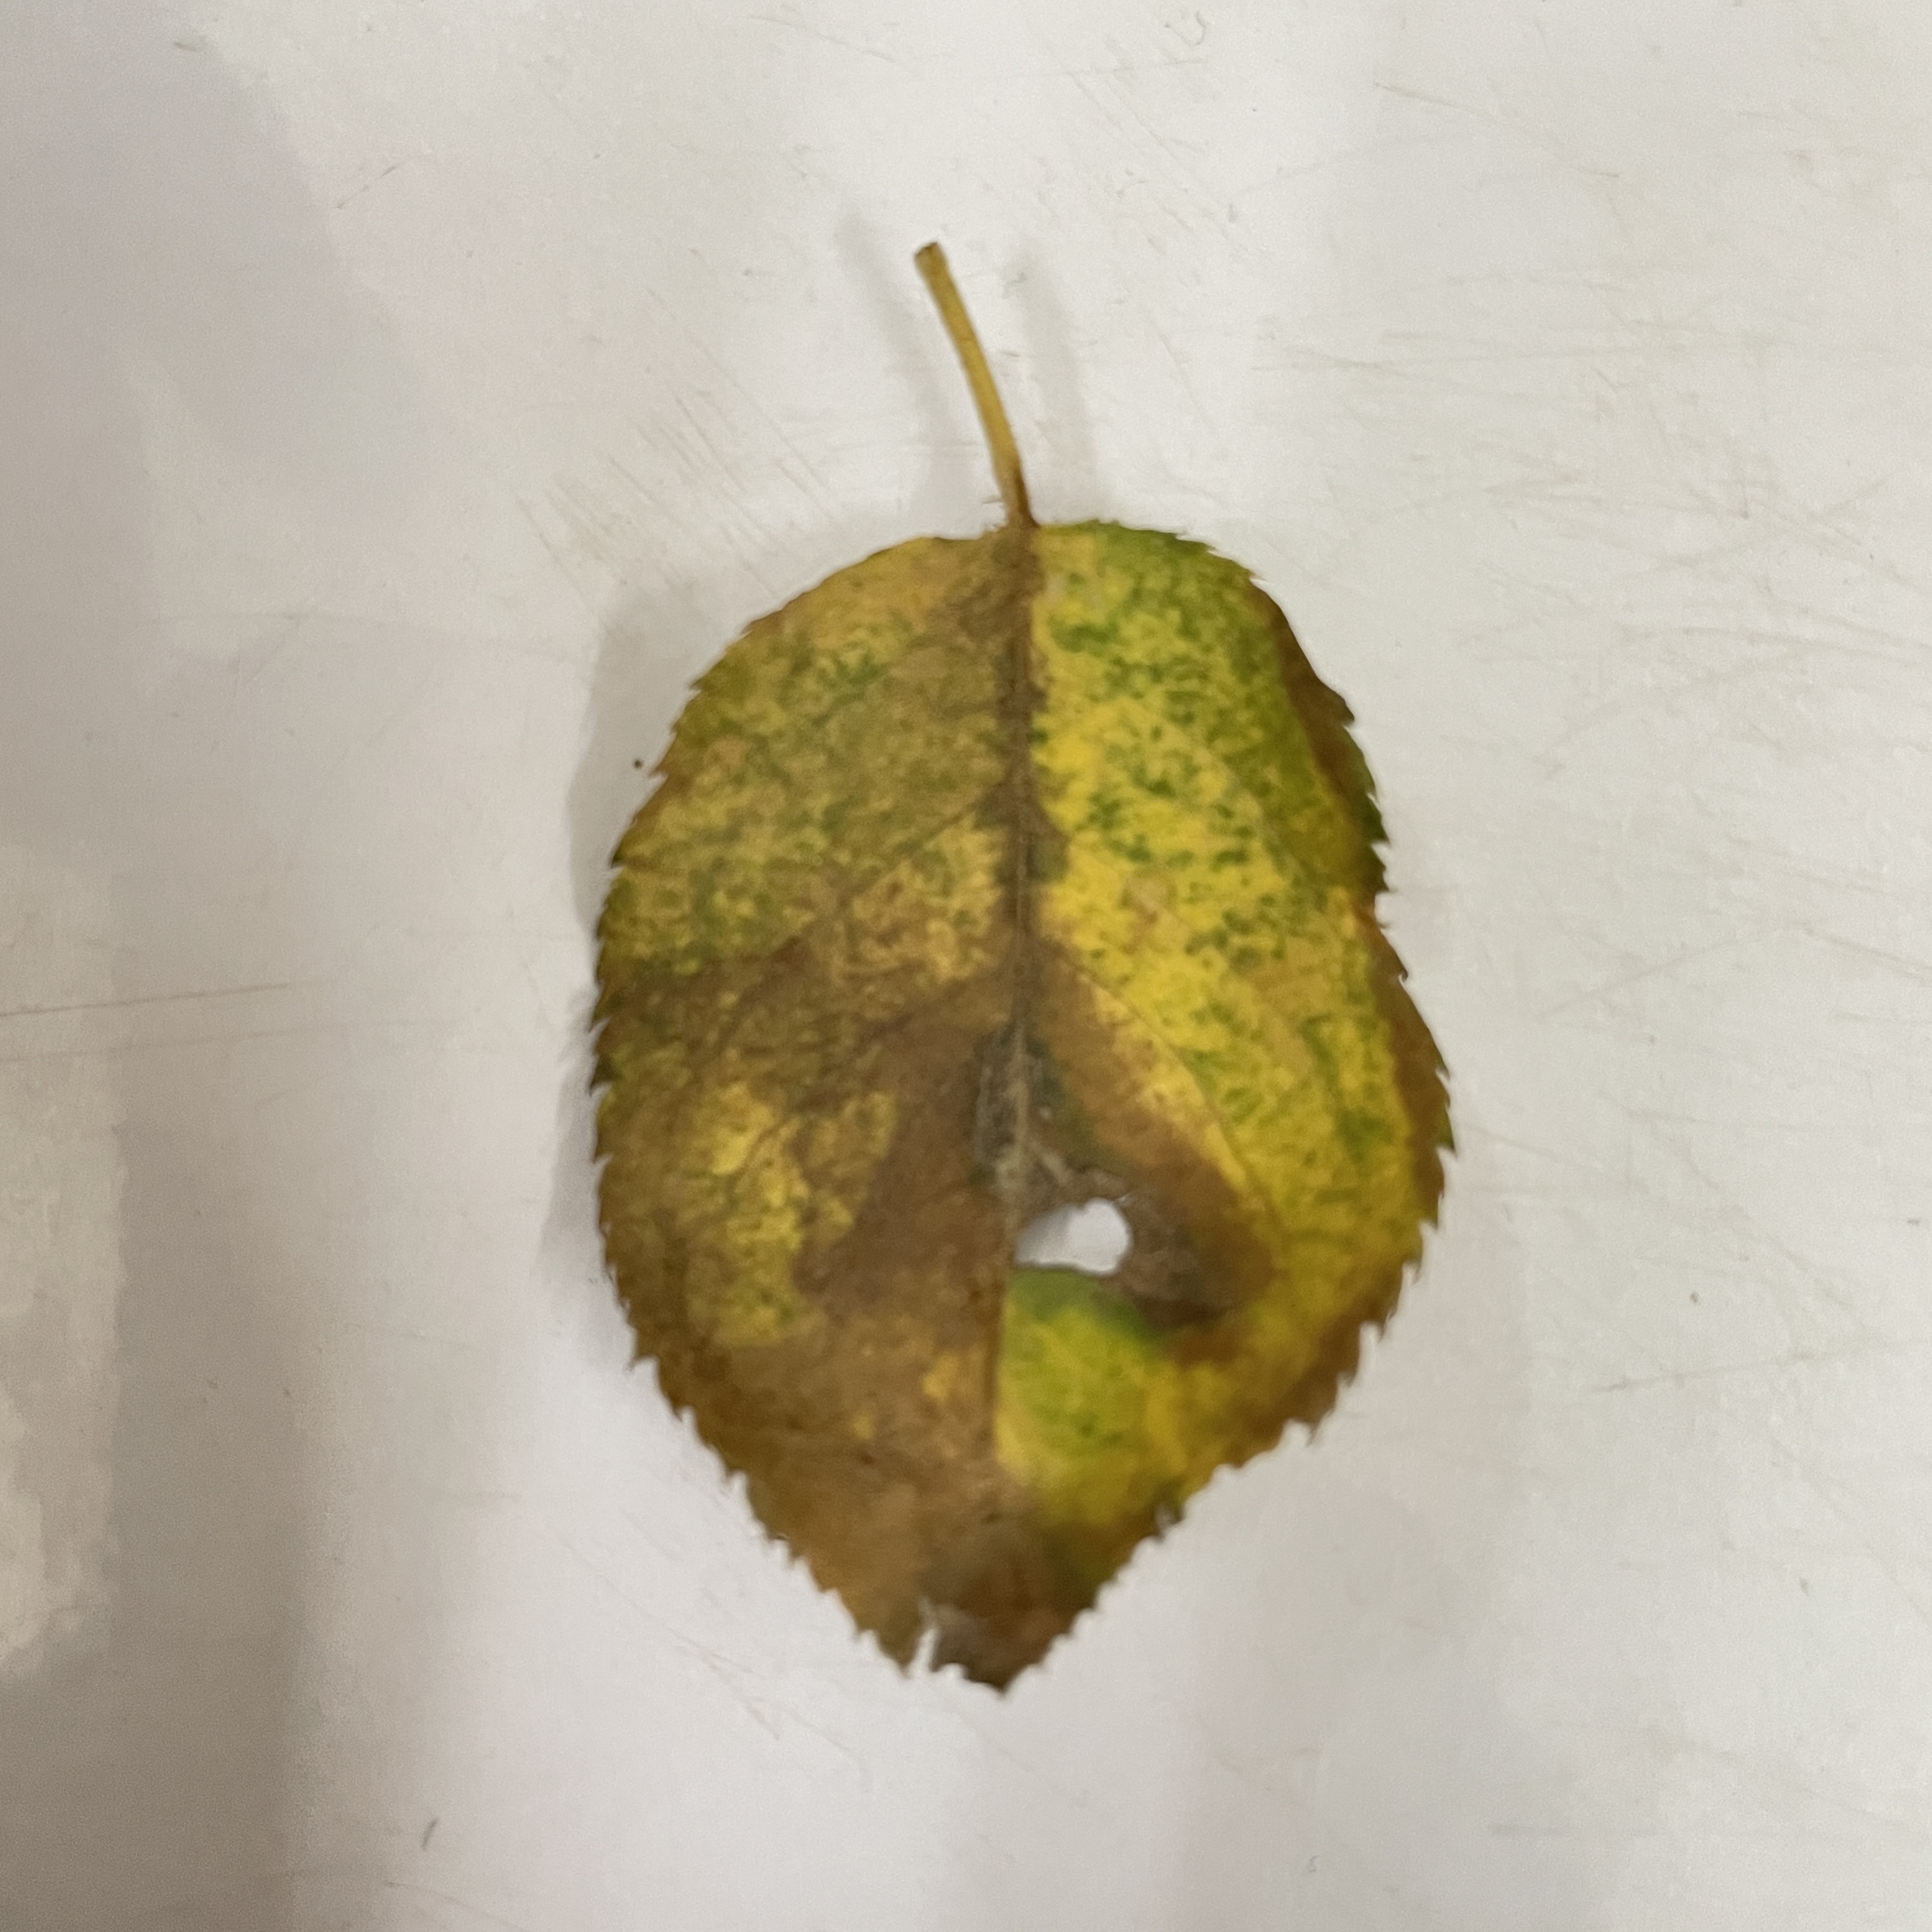
Label: Black Spot